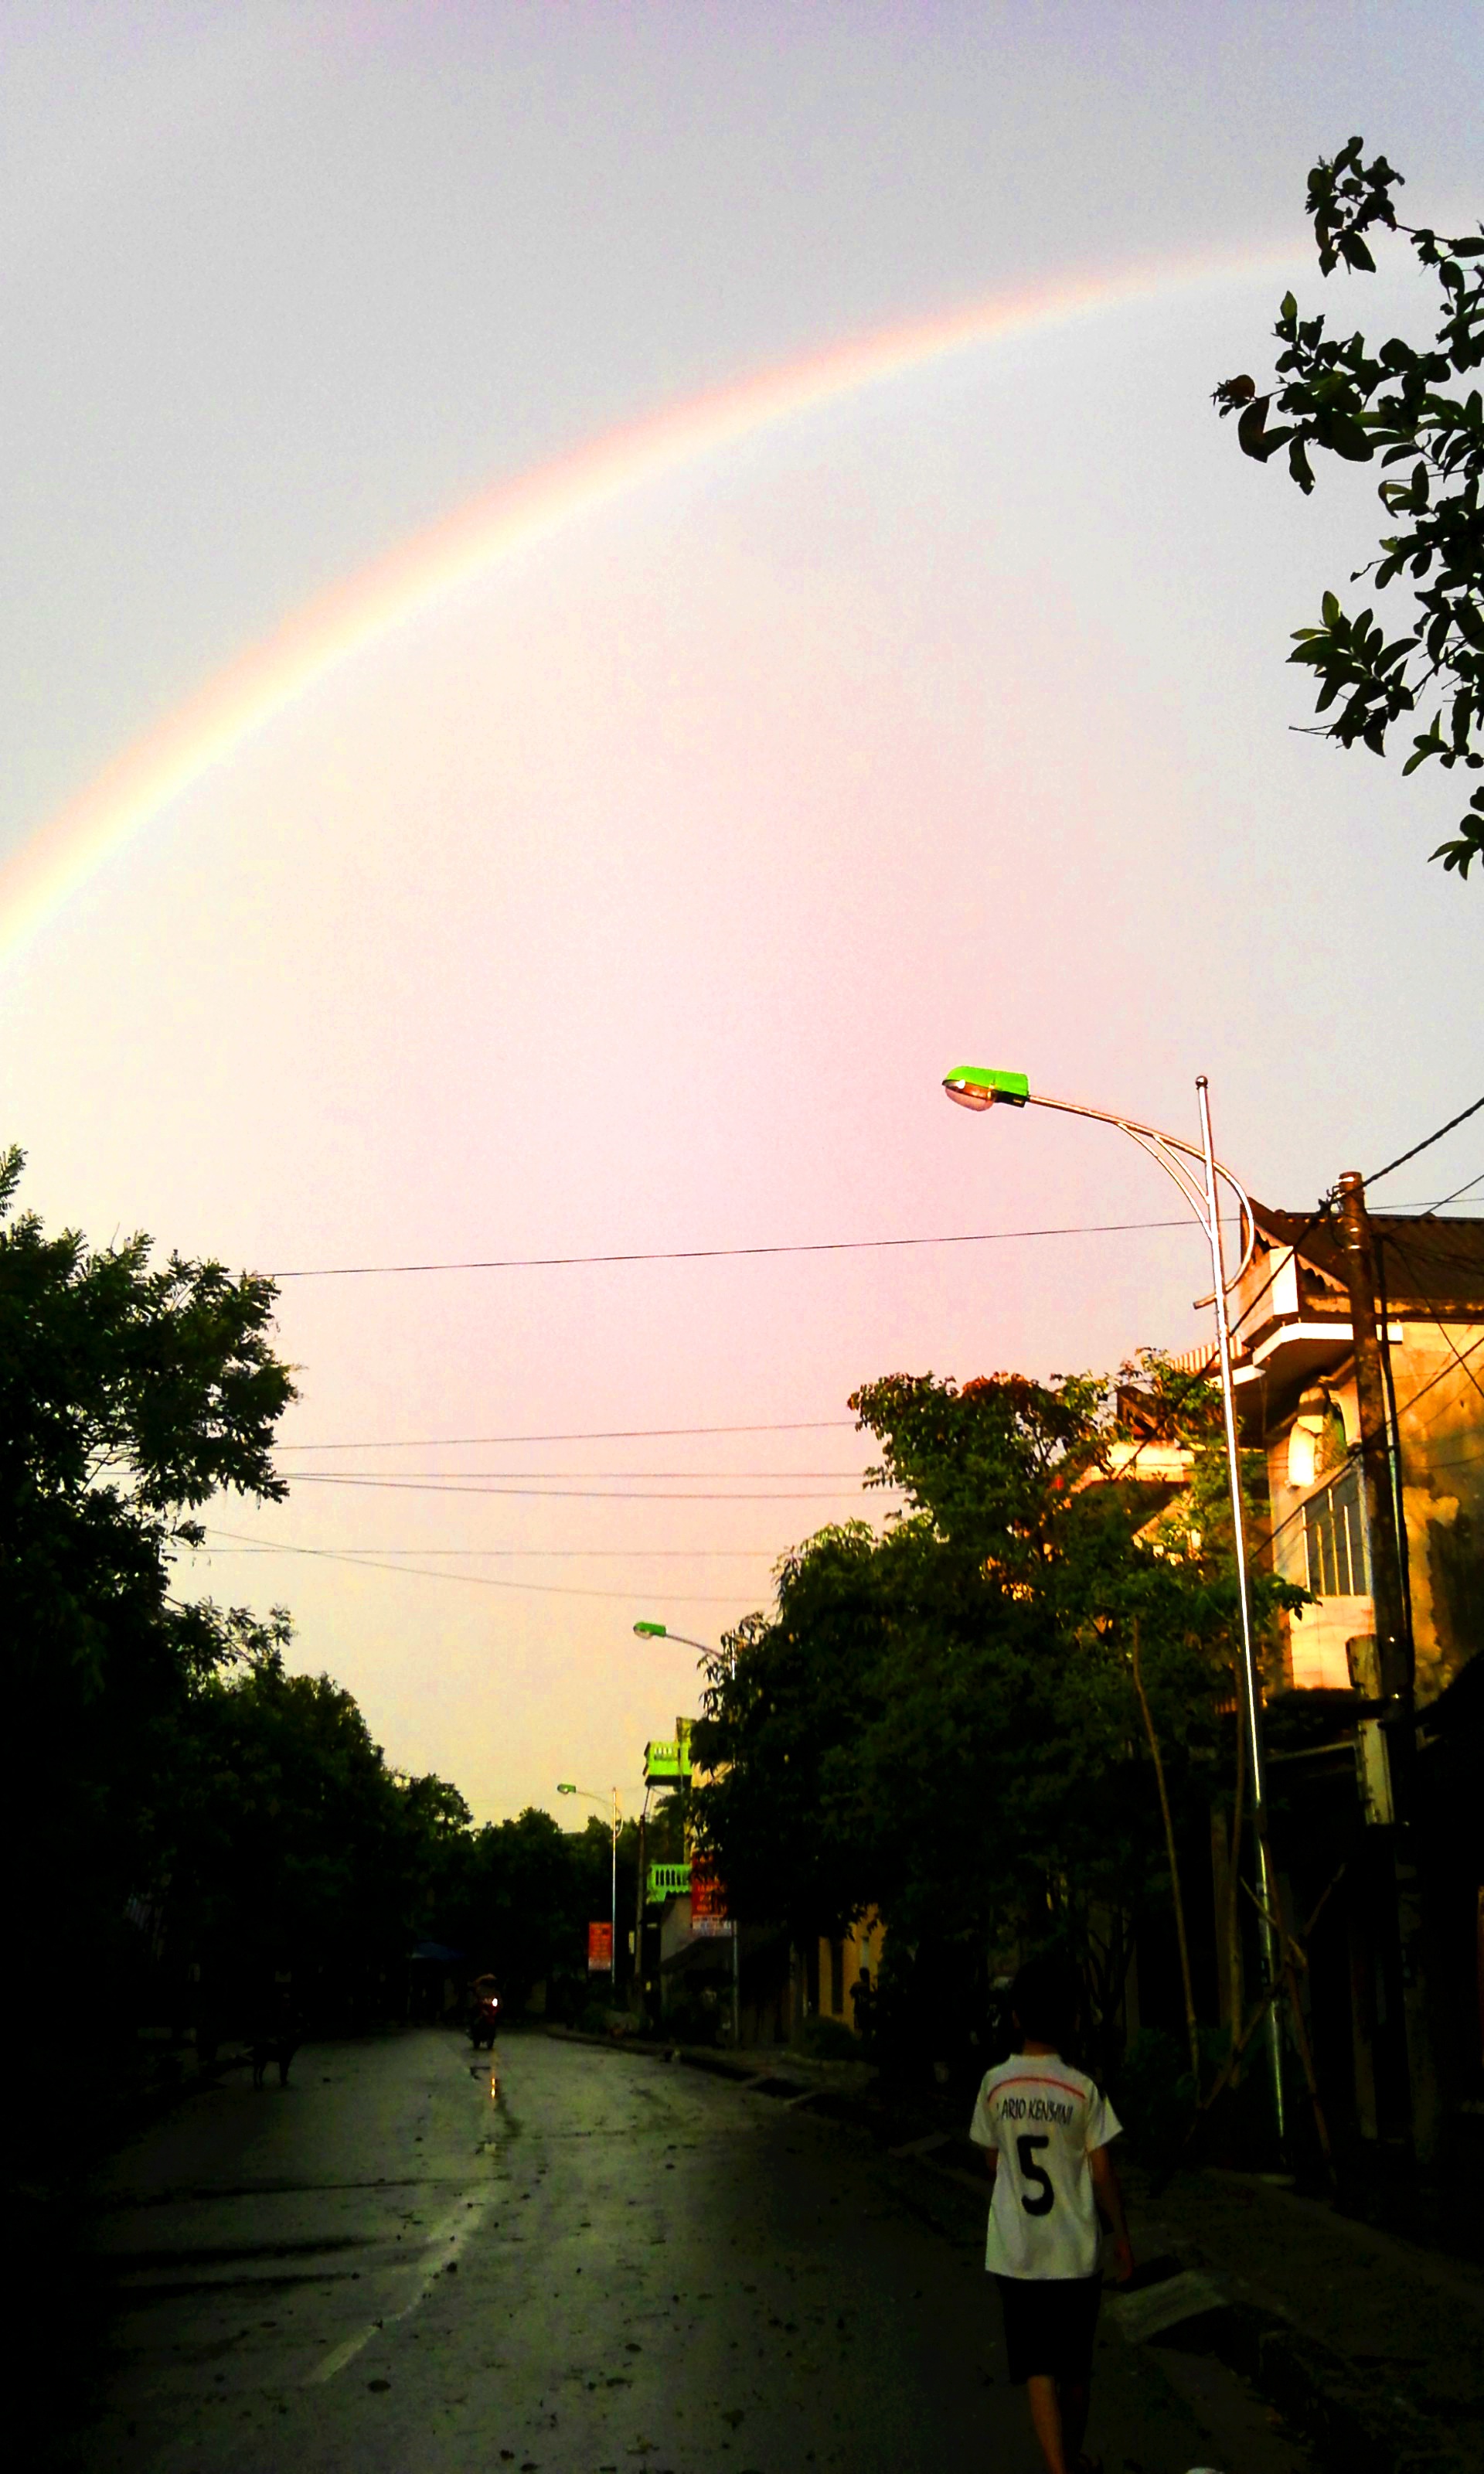
cloud, sky, sunset, morning, dusk, evening, rainbow, meteorological phenomenon